Het Leugenpaleis

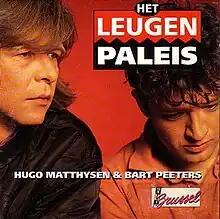
1993 compilation album cover

Het Leugenpaleis (English: "The Palace of Lies") was a Flemish (Belgian) radio sketch comedy show by Hugo Matthysen and Bart Peeters, presented from 1988 until 1999 on radio station Studio Brussel. At the time it enjoyed a huge cult following.